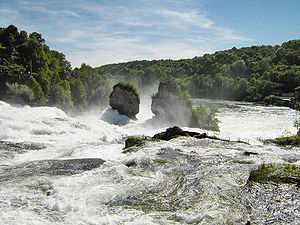
Schweiz' geografi / Landskab / Mittelland
Rhinfaldet (tysk: Rheinfall) nær Schaffhausen er Europas største vandfald
Rhinfaldet (tysk: Rheinfall) nær Schaffhausen er Europas største vandfald.
Schweiz er et lille, bjergrigt land midt i Europa med et totalt landområde på 41290 km². Landet grænser mod Østrig og Lichtenstein i øst, Frankrig i vest, Italien i syd og Tyskland i nord. Store dele af den nordlige grænse mod Tyskland følger flodløbet til Rhinen, den østlige grænse mod Tyskland og Østrig går gennem Bodensøen, og dele af den sydvestlige grænse mod Frankrig gennem Genevesøen.